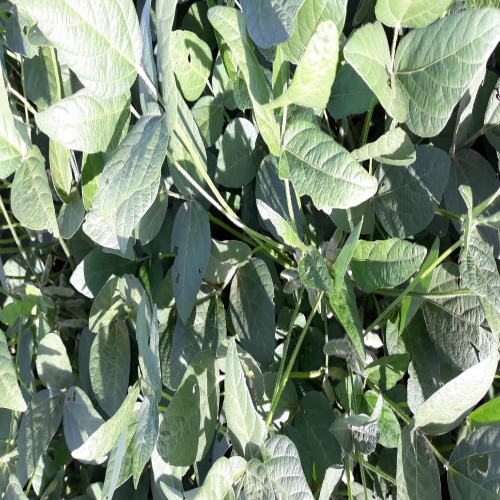
Label: Caterpillar